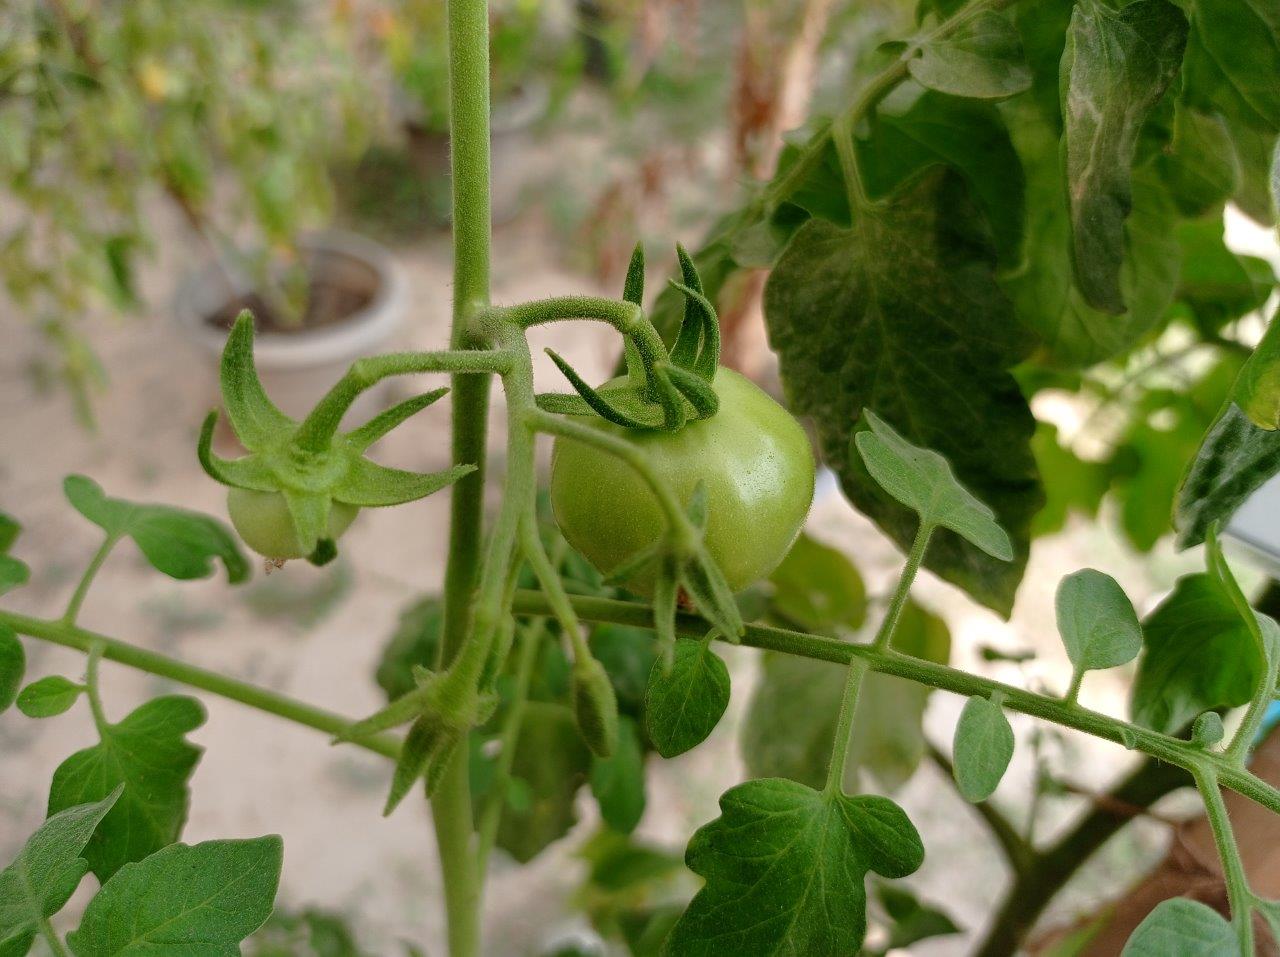
Maturity: Immature